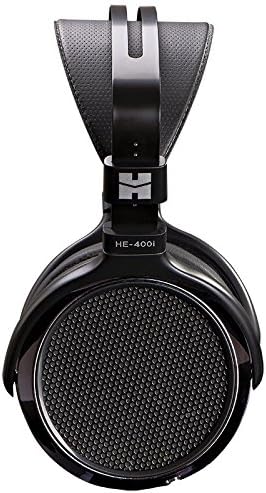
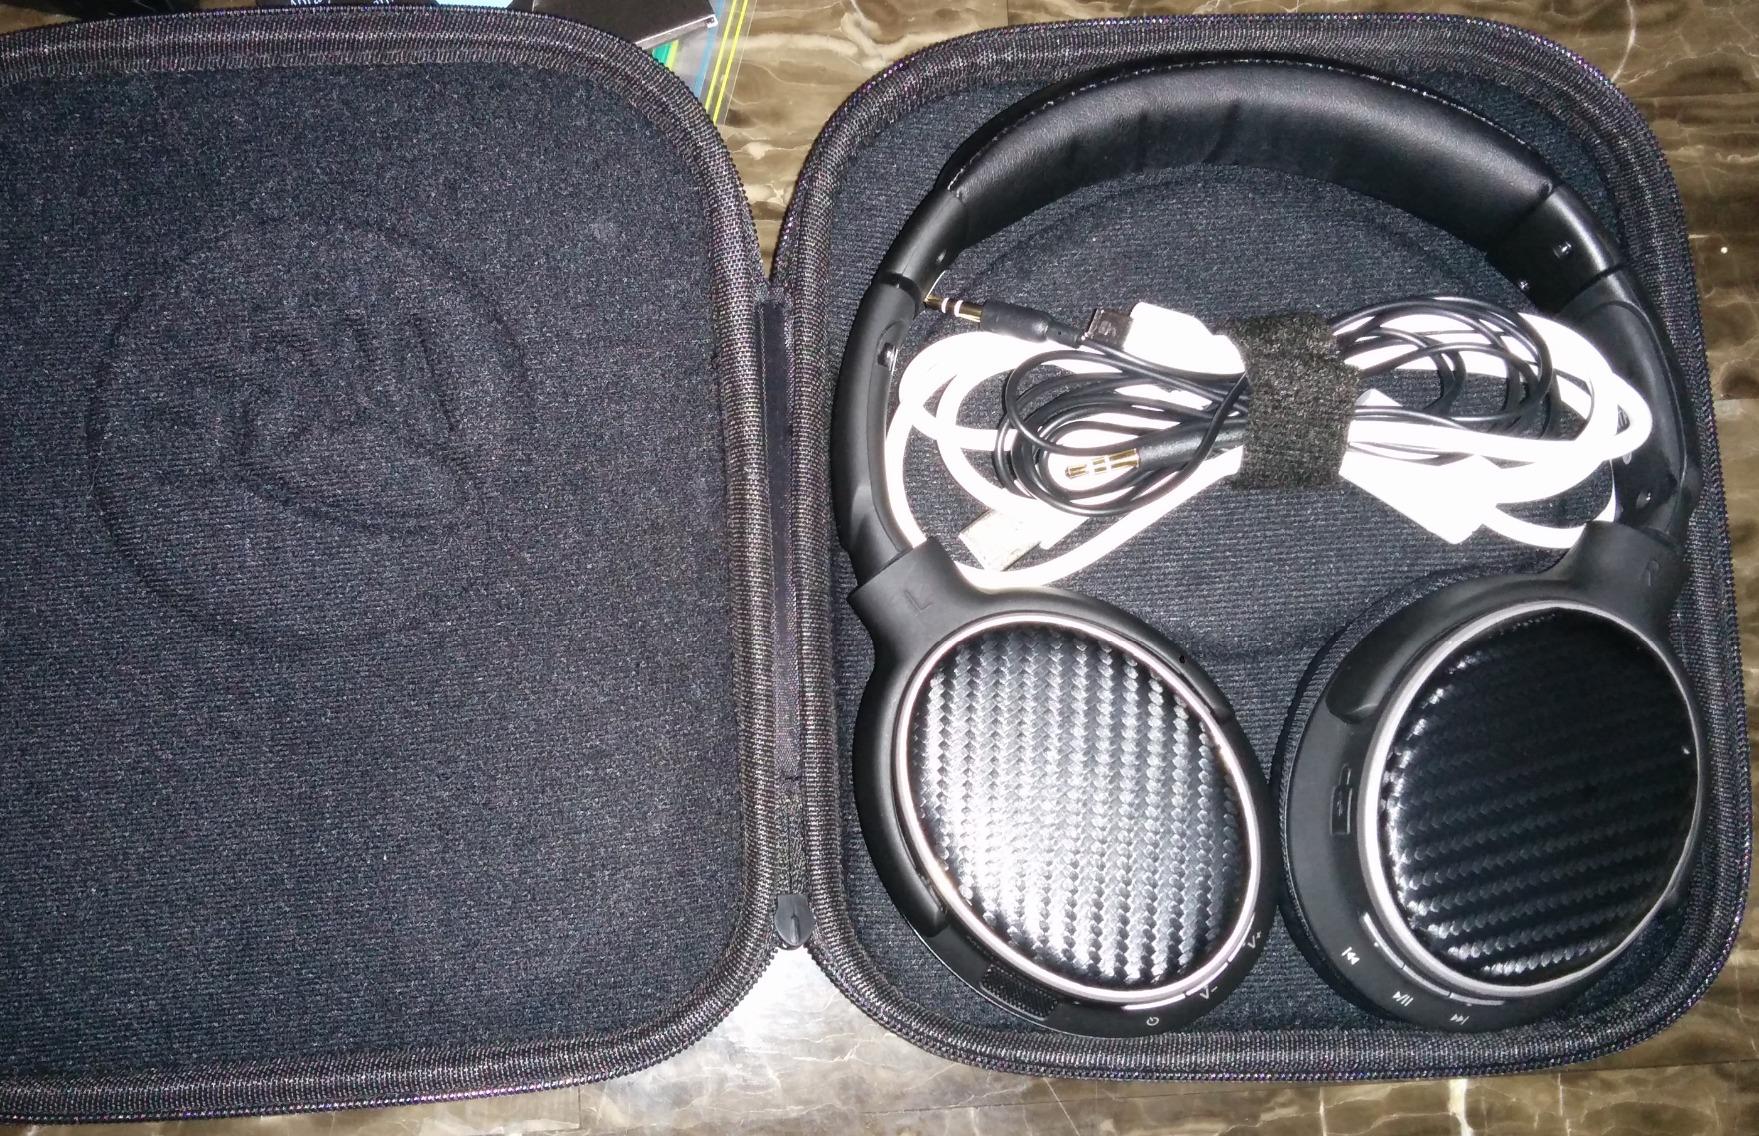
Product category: headphones
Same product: no